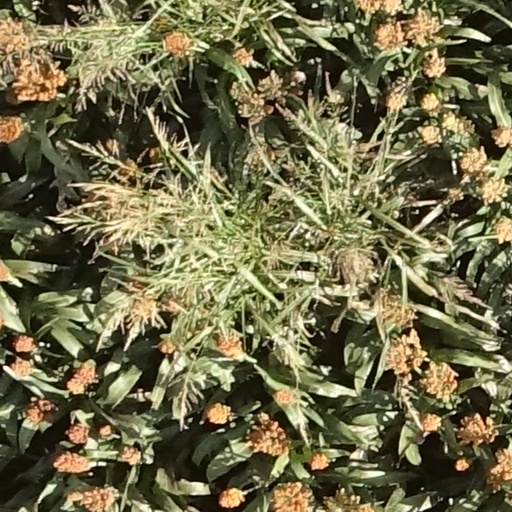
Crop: sorghum